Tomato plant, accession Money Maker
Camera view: vertical (180 deg); turntable rotation: 270 degrees
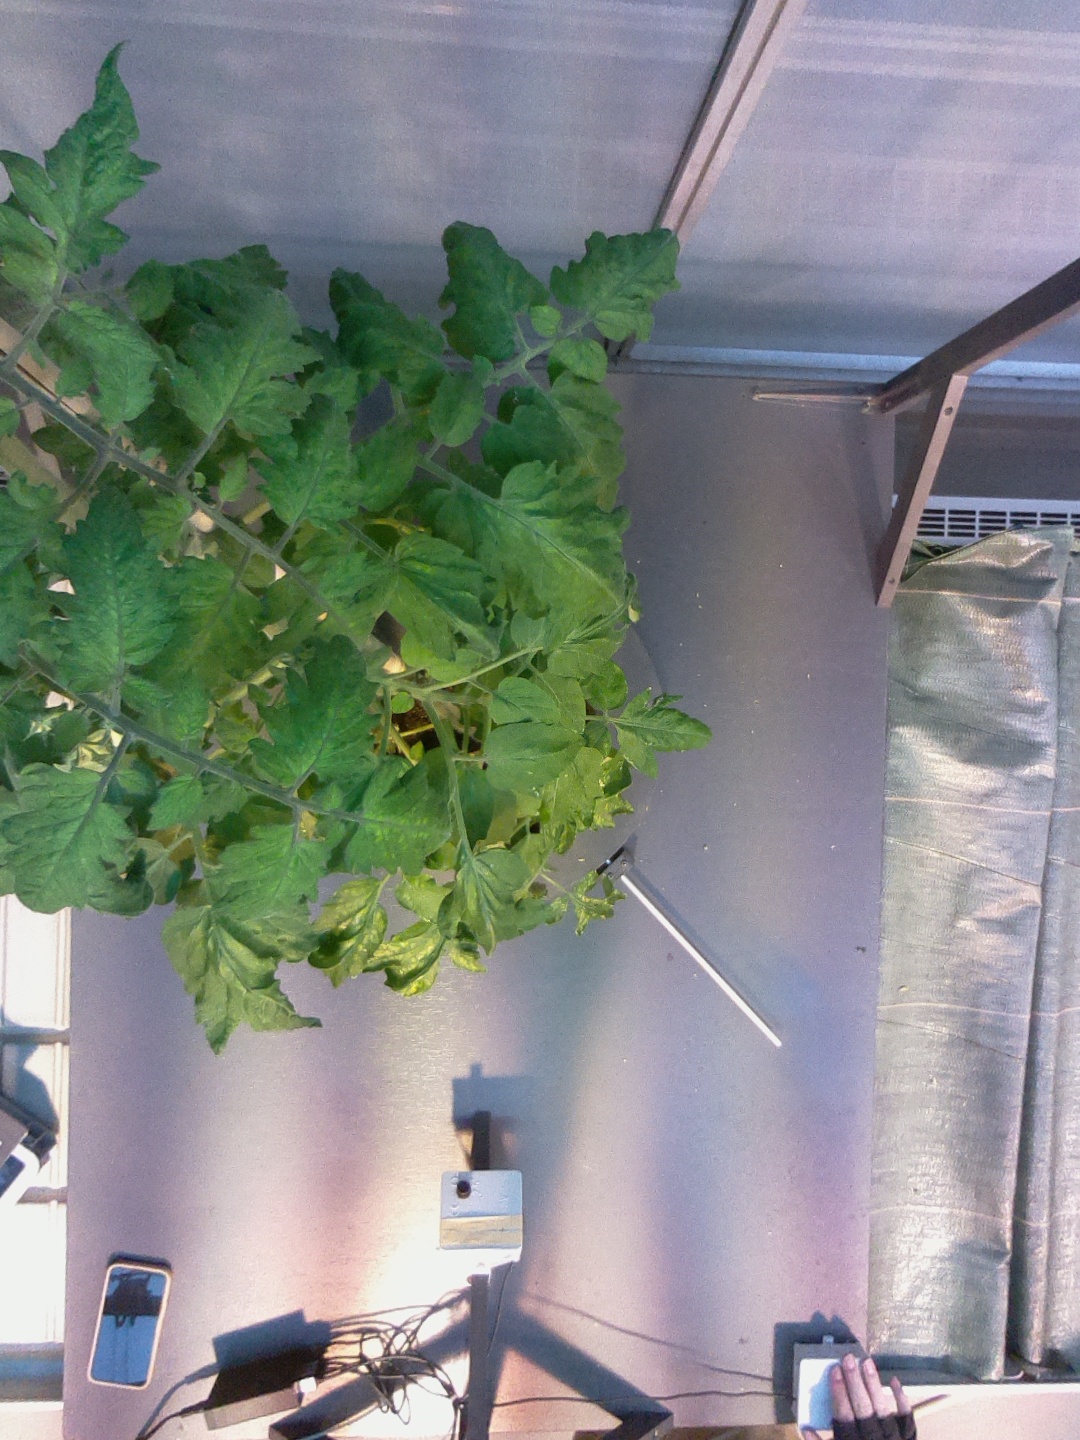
BBCH growth stage 70: Fruits at the main stem or branches visibles